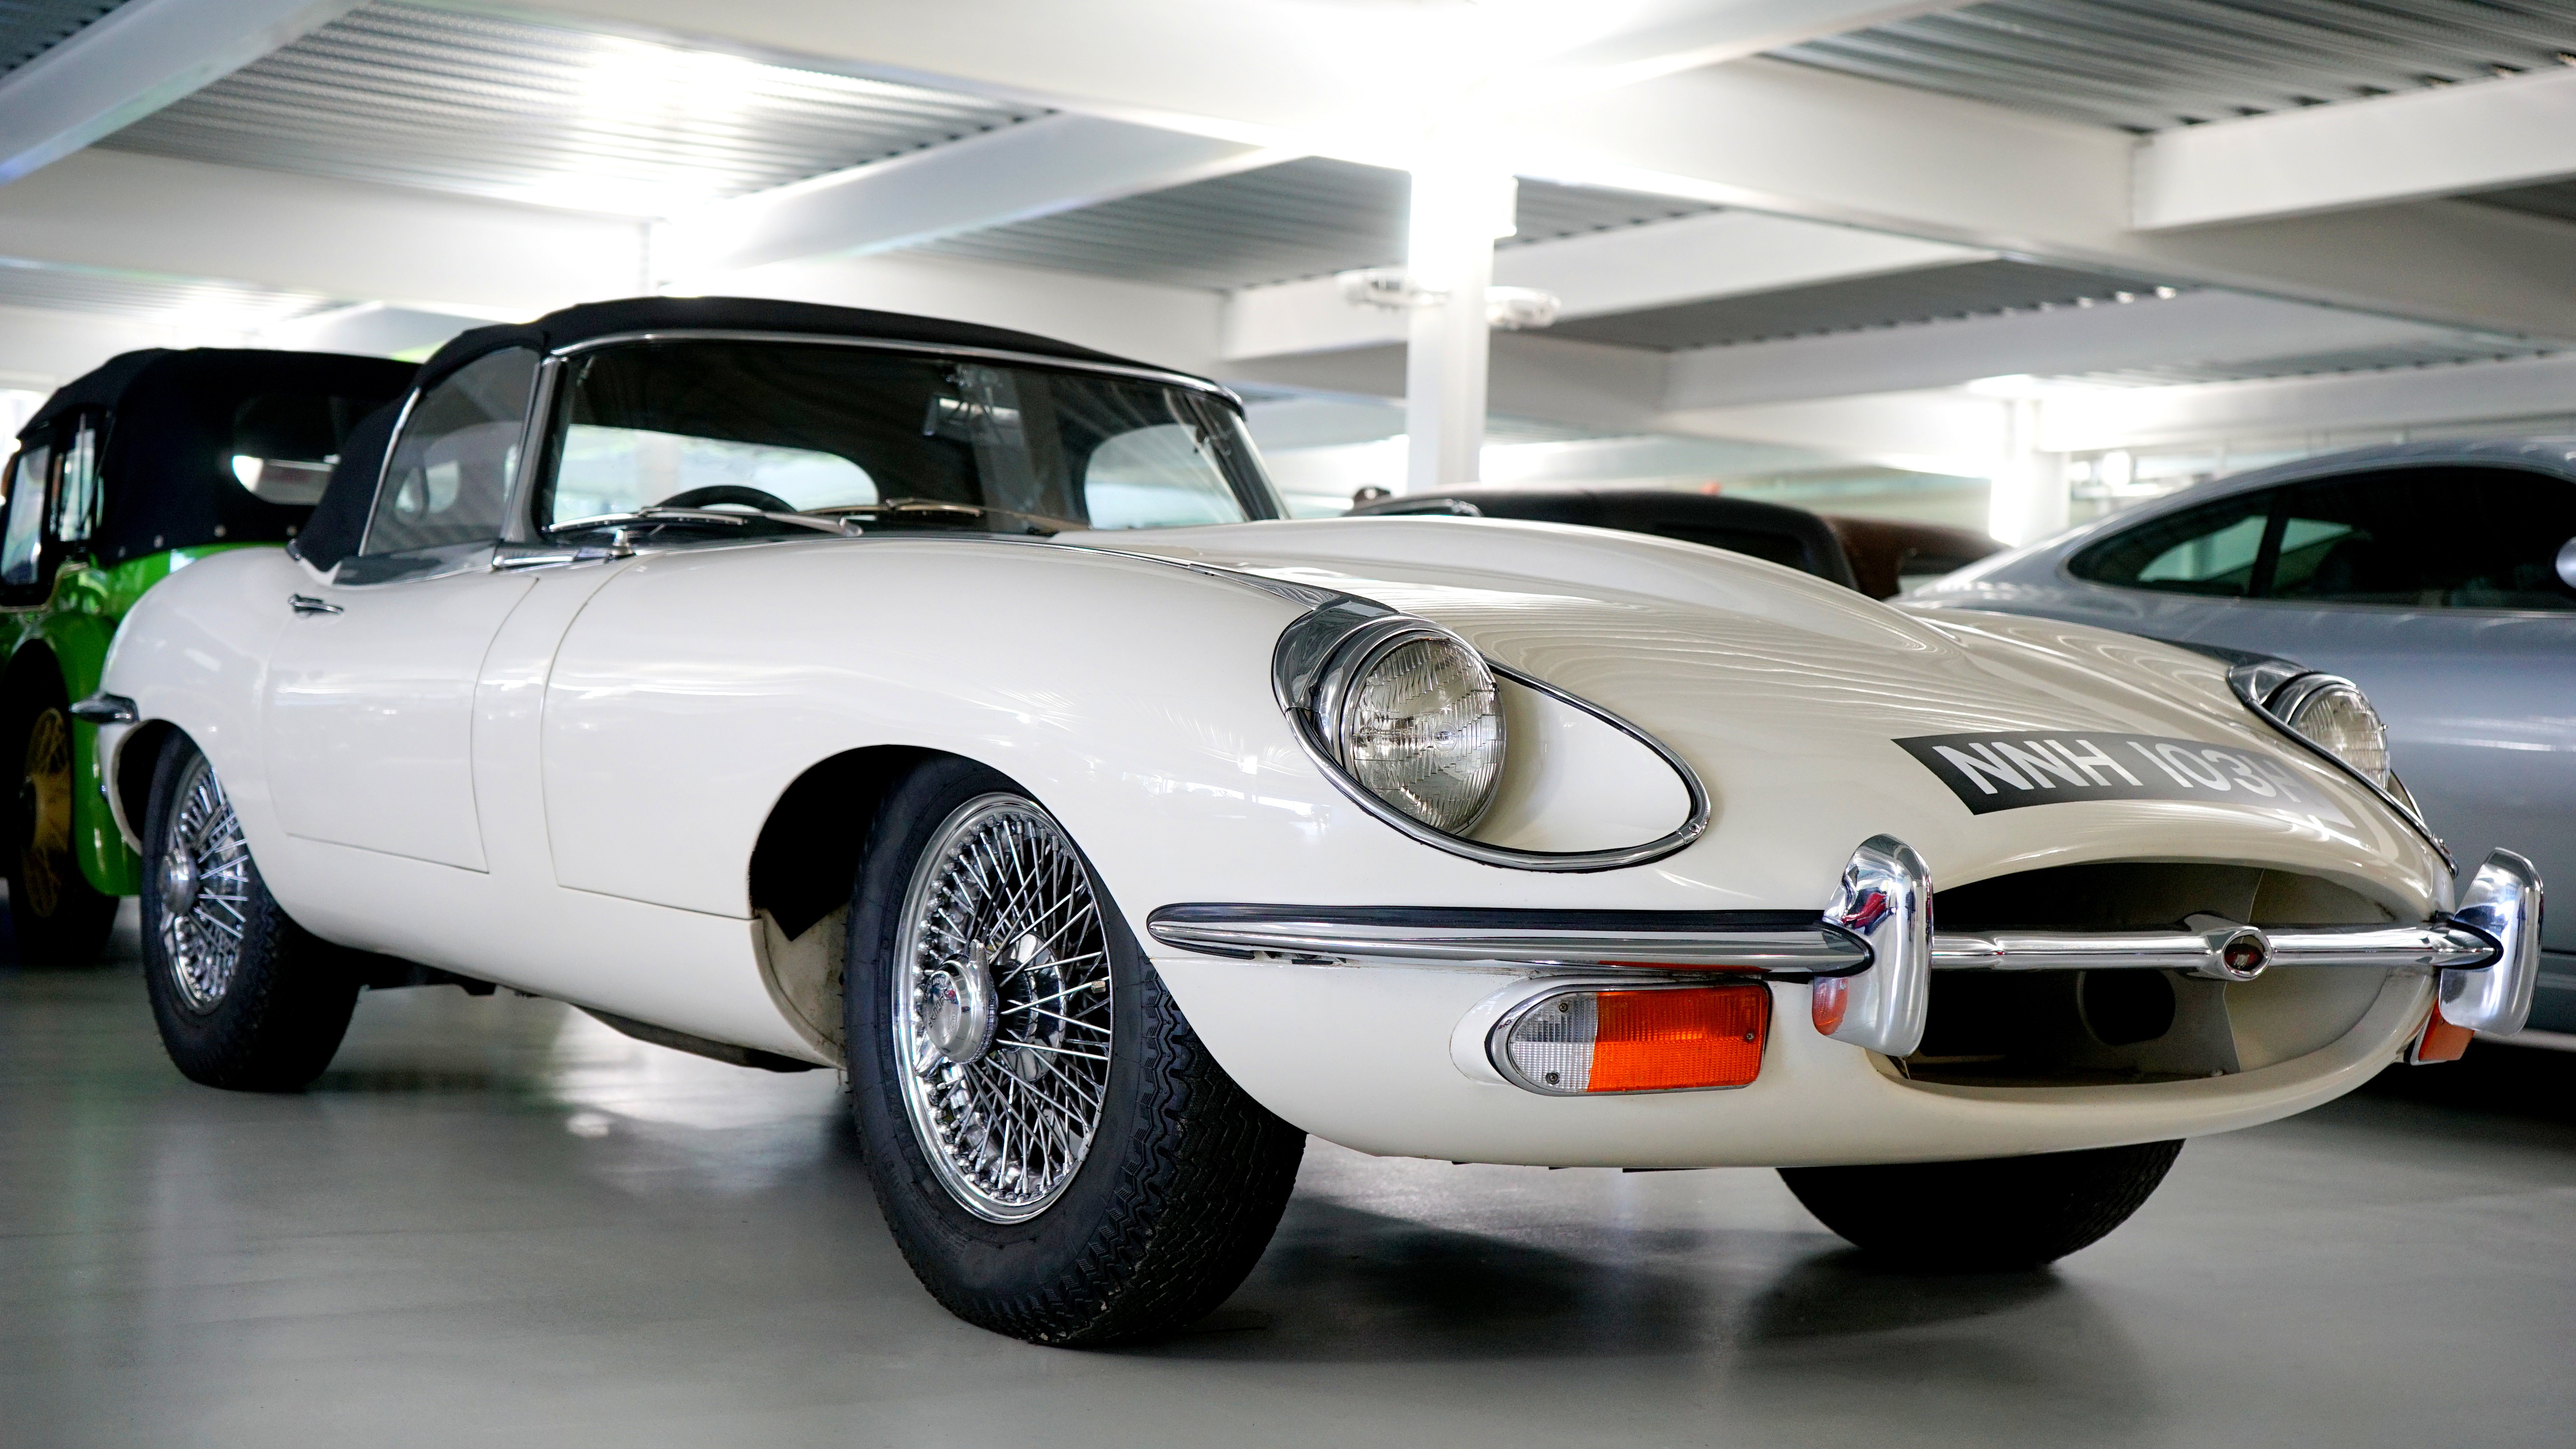
car, vintage, wheel, automobile, retro, old, transportation, transport, vehicle, drive, auto, machine, lamp, speed, sports car, chrome, luxury, sports, motor, style, jaguar, classic, coupe, shiny, stylish, e type, land vehicle, automobile make, automotive exterior, automotive design, performance car, jaguar e type